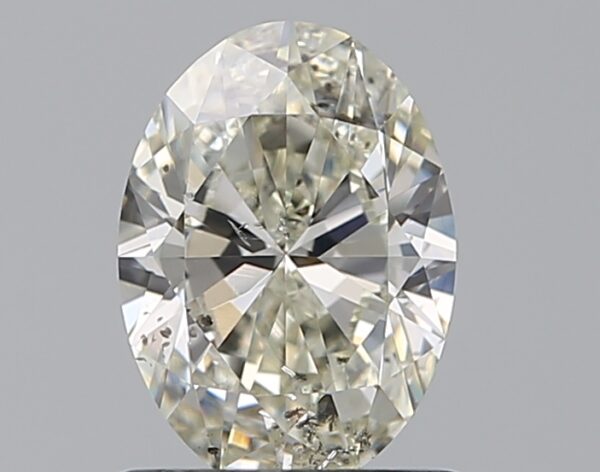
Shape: oval
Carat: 0.9
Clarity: SI2
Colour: J
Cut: EX
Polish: EX
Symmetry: VG
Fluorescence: ST
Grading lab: GIA
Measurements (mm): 7.49 x 5.4 x 3.31